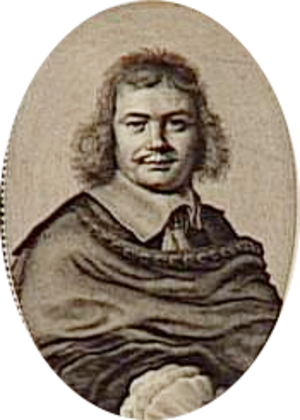
Antoine Le Pautre